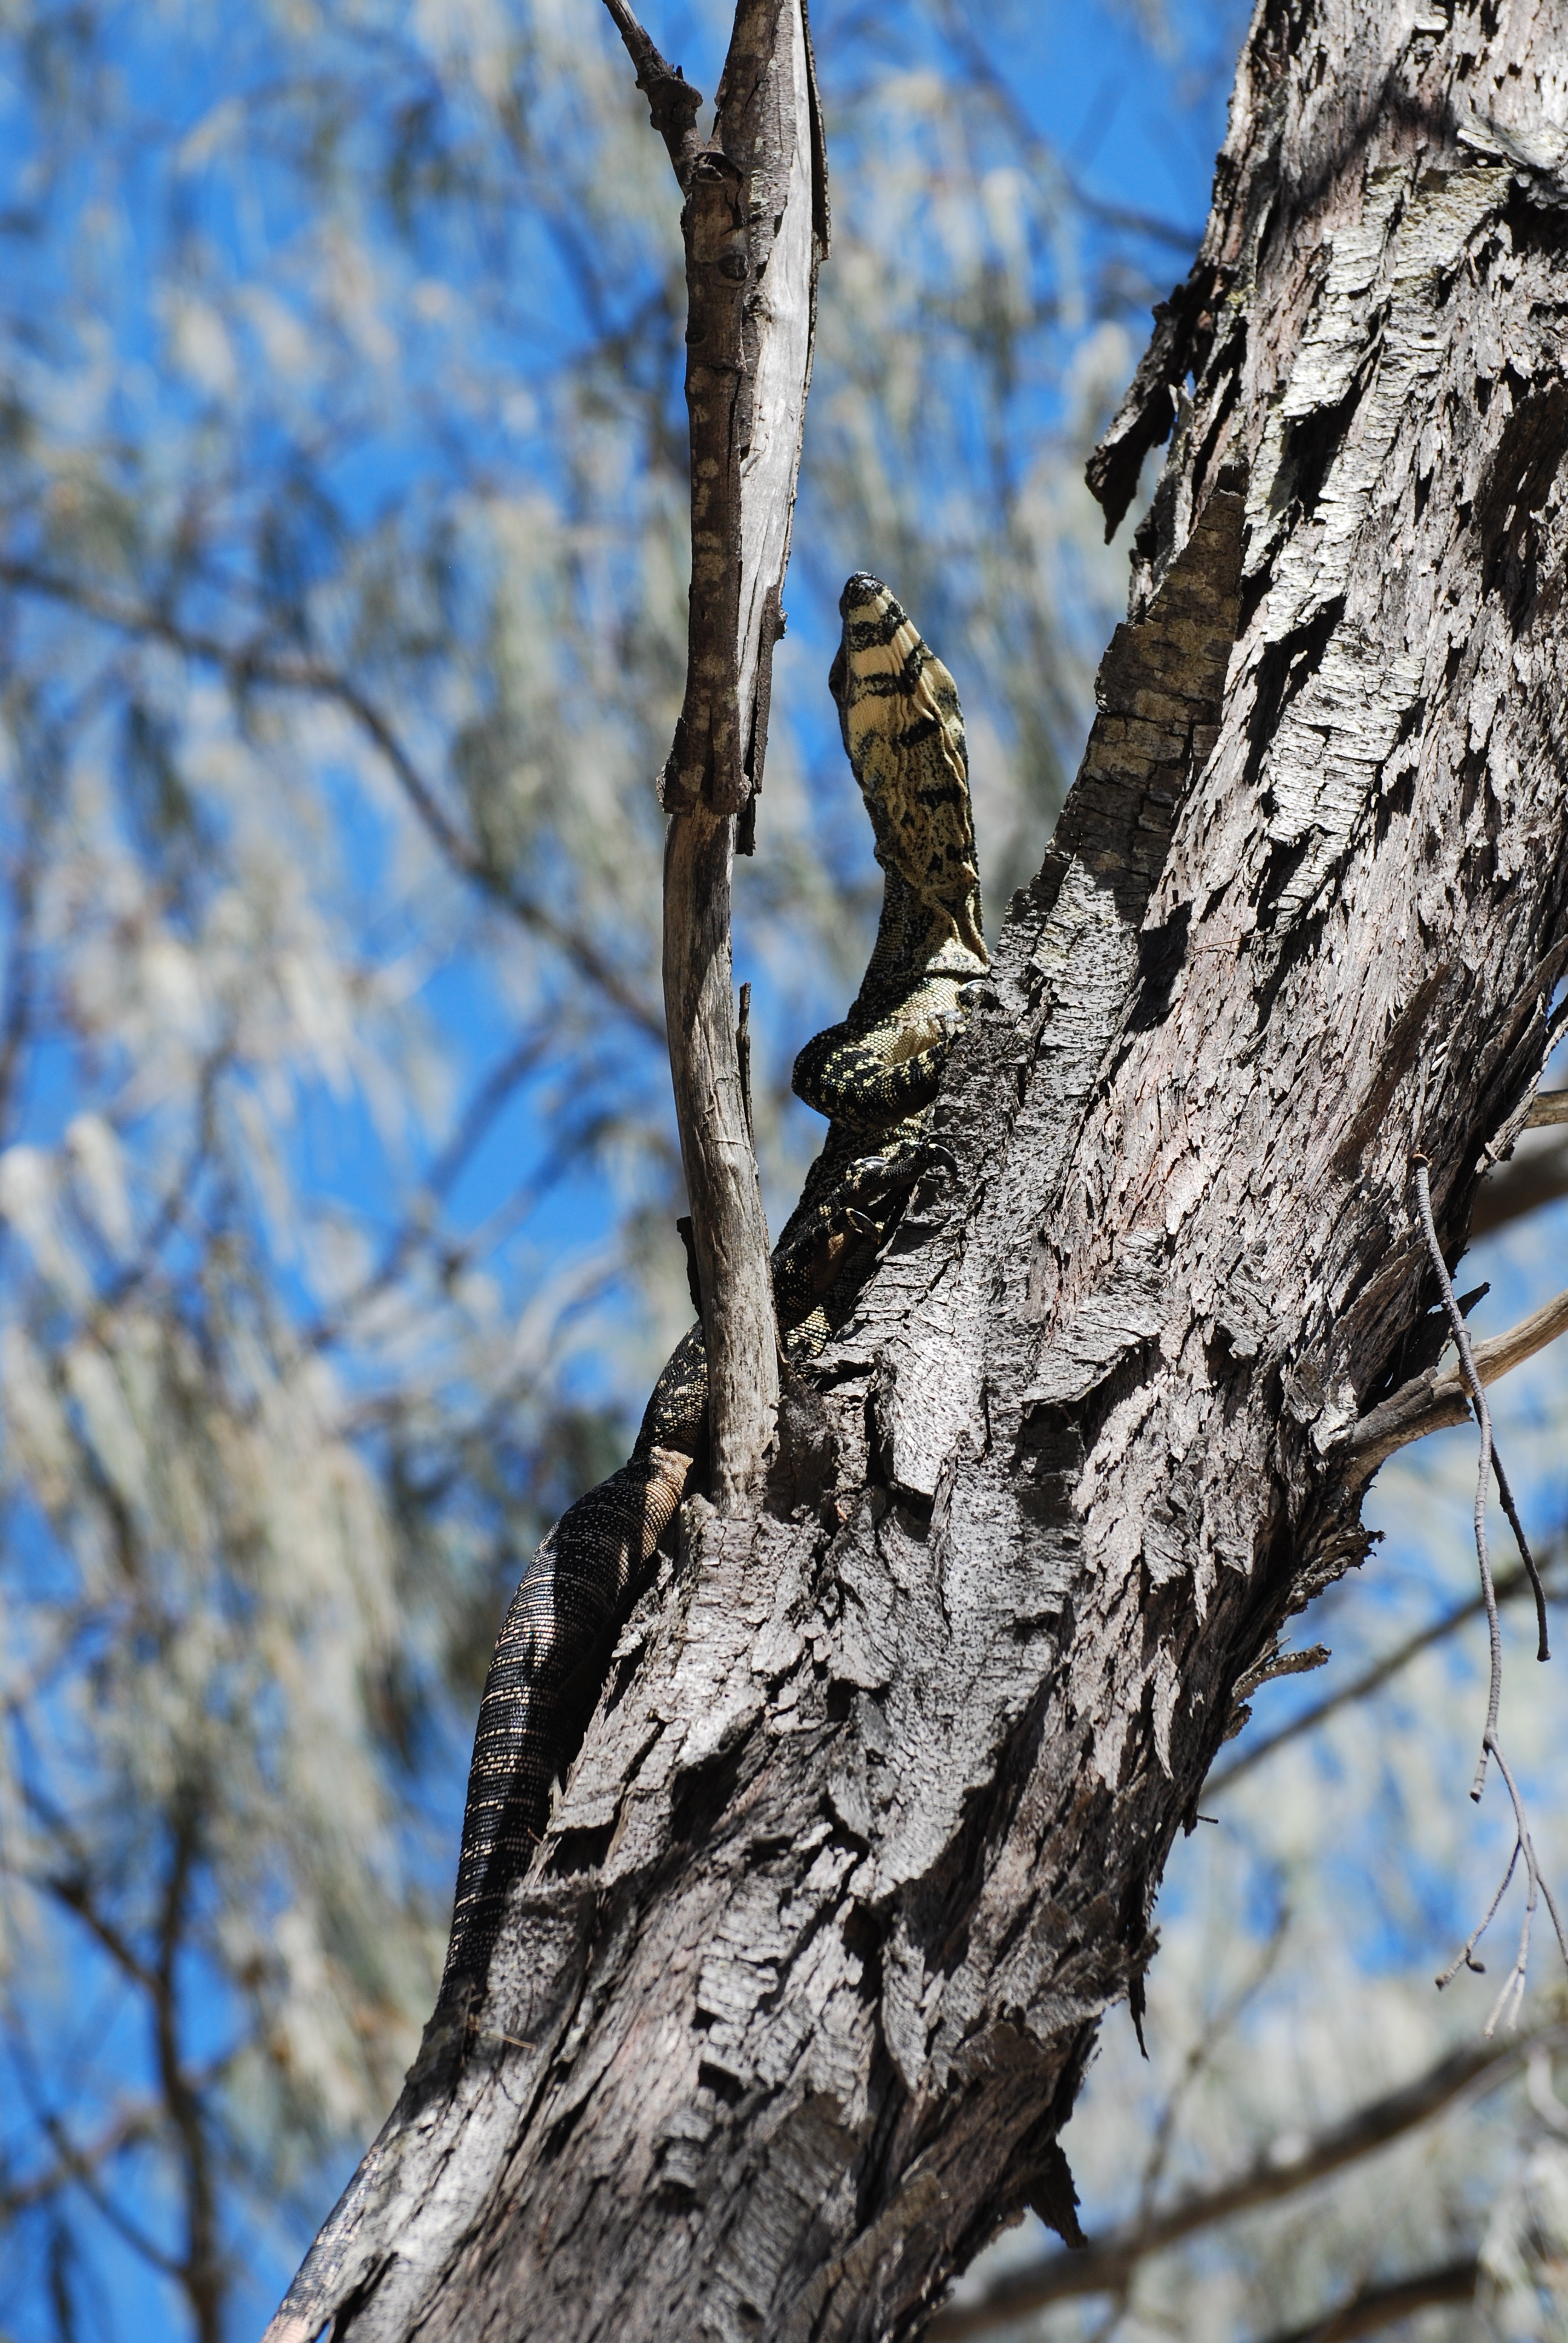
tree, nature, branch, snow, winter, plant, leaf, flower, trunk, animal, wildlife, spring, birch, iguana, season, twig, woody plant, land plant